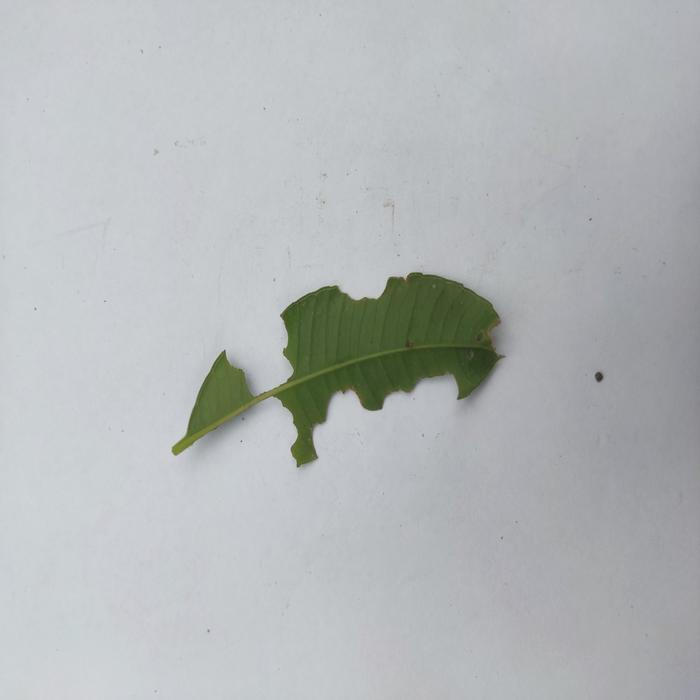
Crop: Hog Plum
Leaf condition: Caterpillars_Infestation